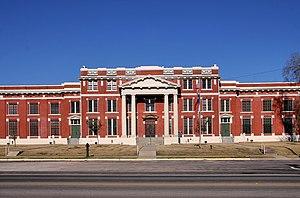
La ville de Groveton est le siège du comté de Trinity, dans l’État du Texas, aux États-Unis. Sa population s’élevait à 1 057 habitants lors du recensement de 2010, estimée à 1 026 habitants en 2016.
Le comté de Trinity, en anglais : Trinity County, est un comté situé à l'est de l'État du Texas aux États-Unis. Fondé le 11 février 1850, son siège de comté est la ville de Groveton. Selon le recensement des États-Unis de 2010, sa population est de 14 585 habitants. Le comté a une superficie de 1 849,1 km², dont 1 796,4 km² en surfaces terrestres. Il est nommé en référence au fleuve Trinity.